Jenolan Caves Road

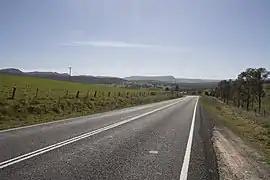
Jenolan Caves Road, Hartley

Jenolan Caves Road is a rural road in New South Wales, Australia, linking Great Western Highway at Hartley to Edith Road at Jenolan.